Josh Wolf (comedian)

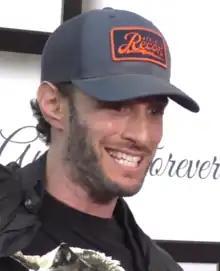
Wolf in 2016

Josh Wolf (born 1969) is an American comedian, actor, and writer. He has written for a number of sitcoms, including "All of Us" and "Cuts". He is best known for his regular appearances on the round table of E!'s late-night talk show "Chelsea Lately". Wolf hosted the "Josh Wolf Show" in 2015. Wolf has 3 children.